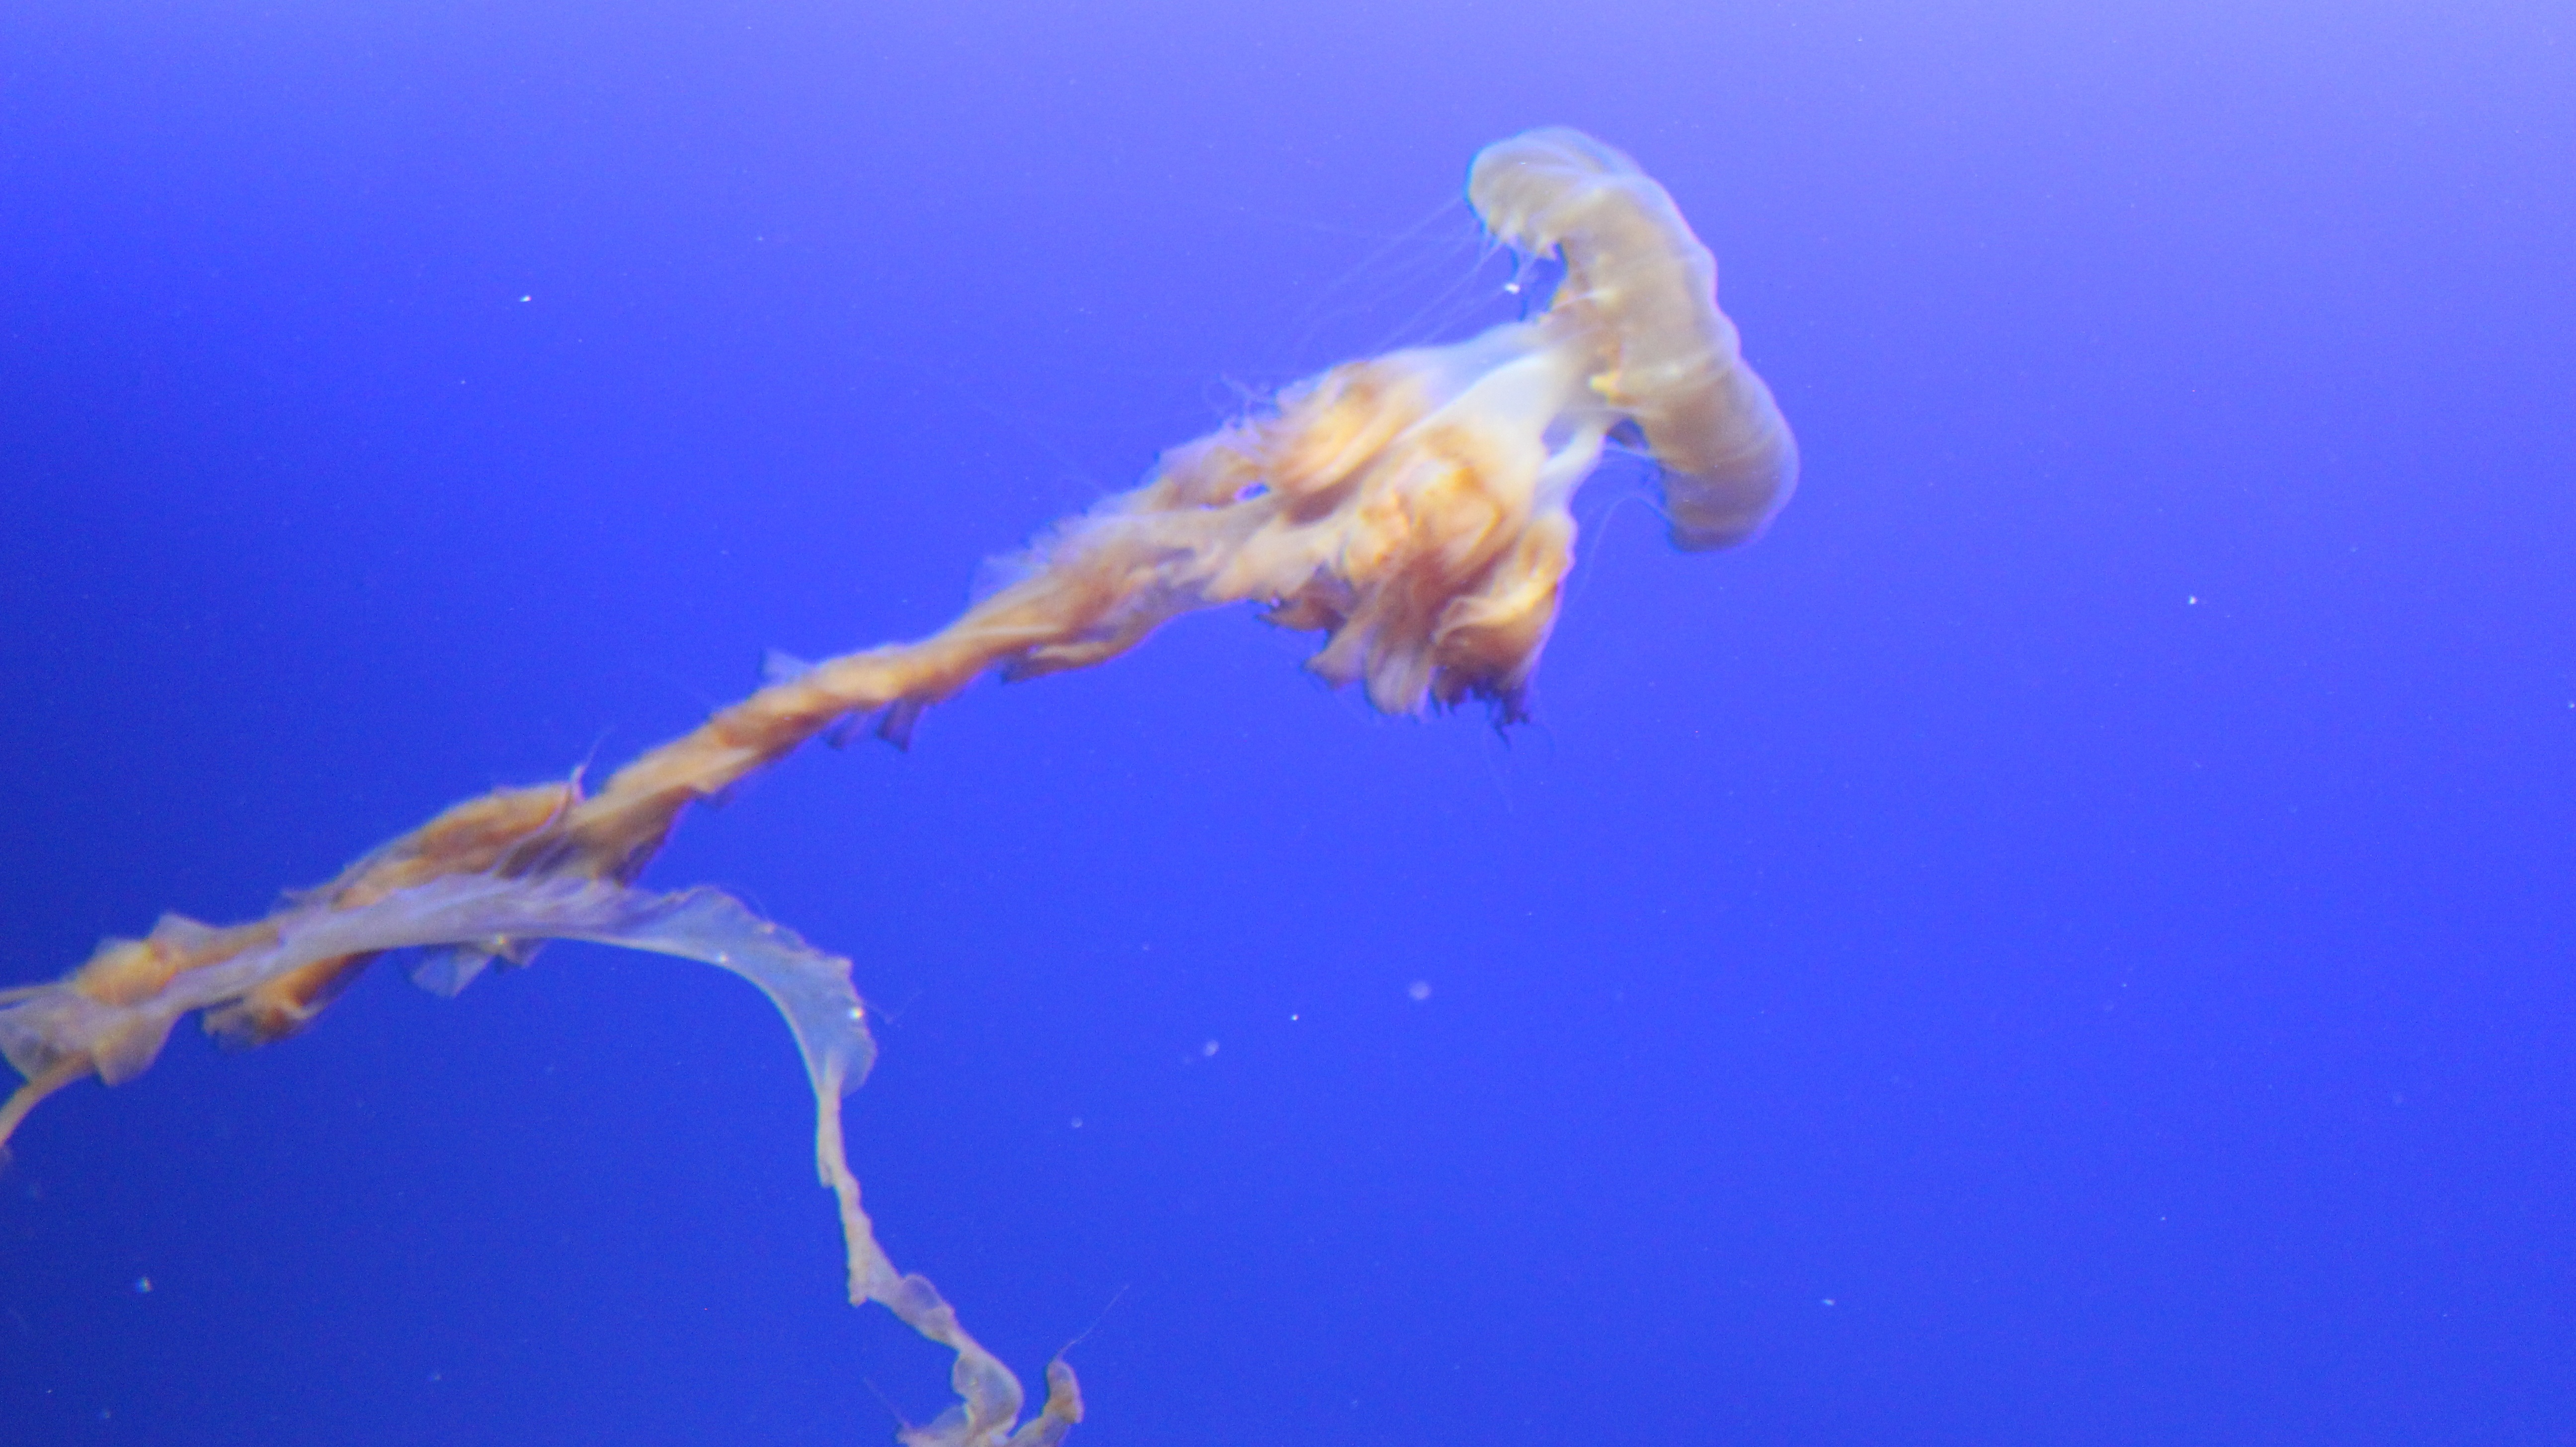
underwater, biology, jellyfish, fish, invertebrate, resort, singapore, sentosa, marine biology, marine invertebrates, deep sea fish